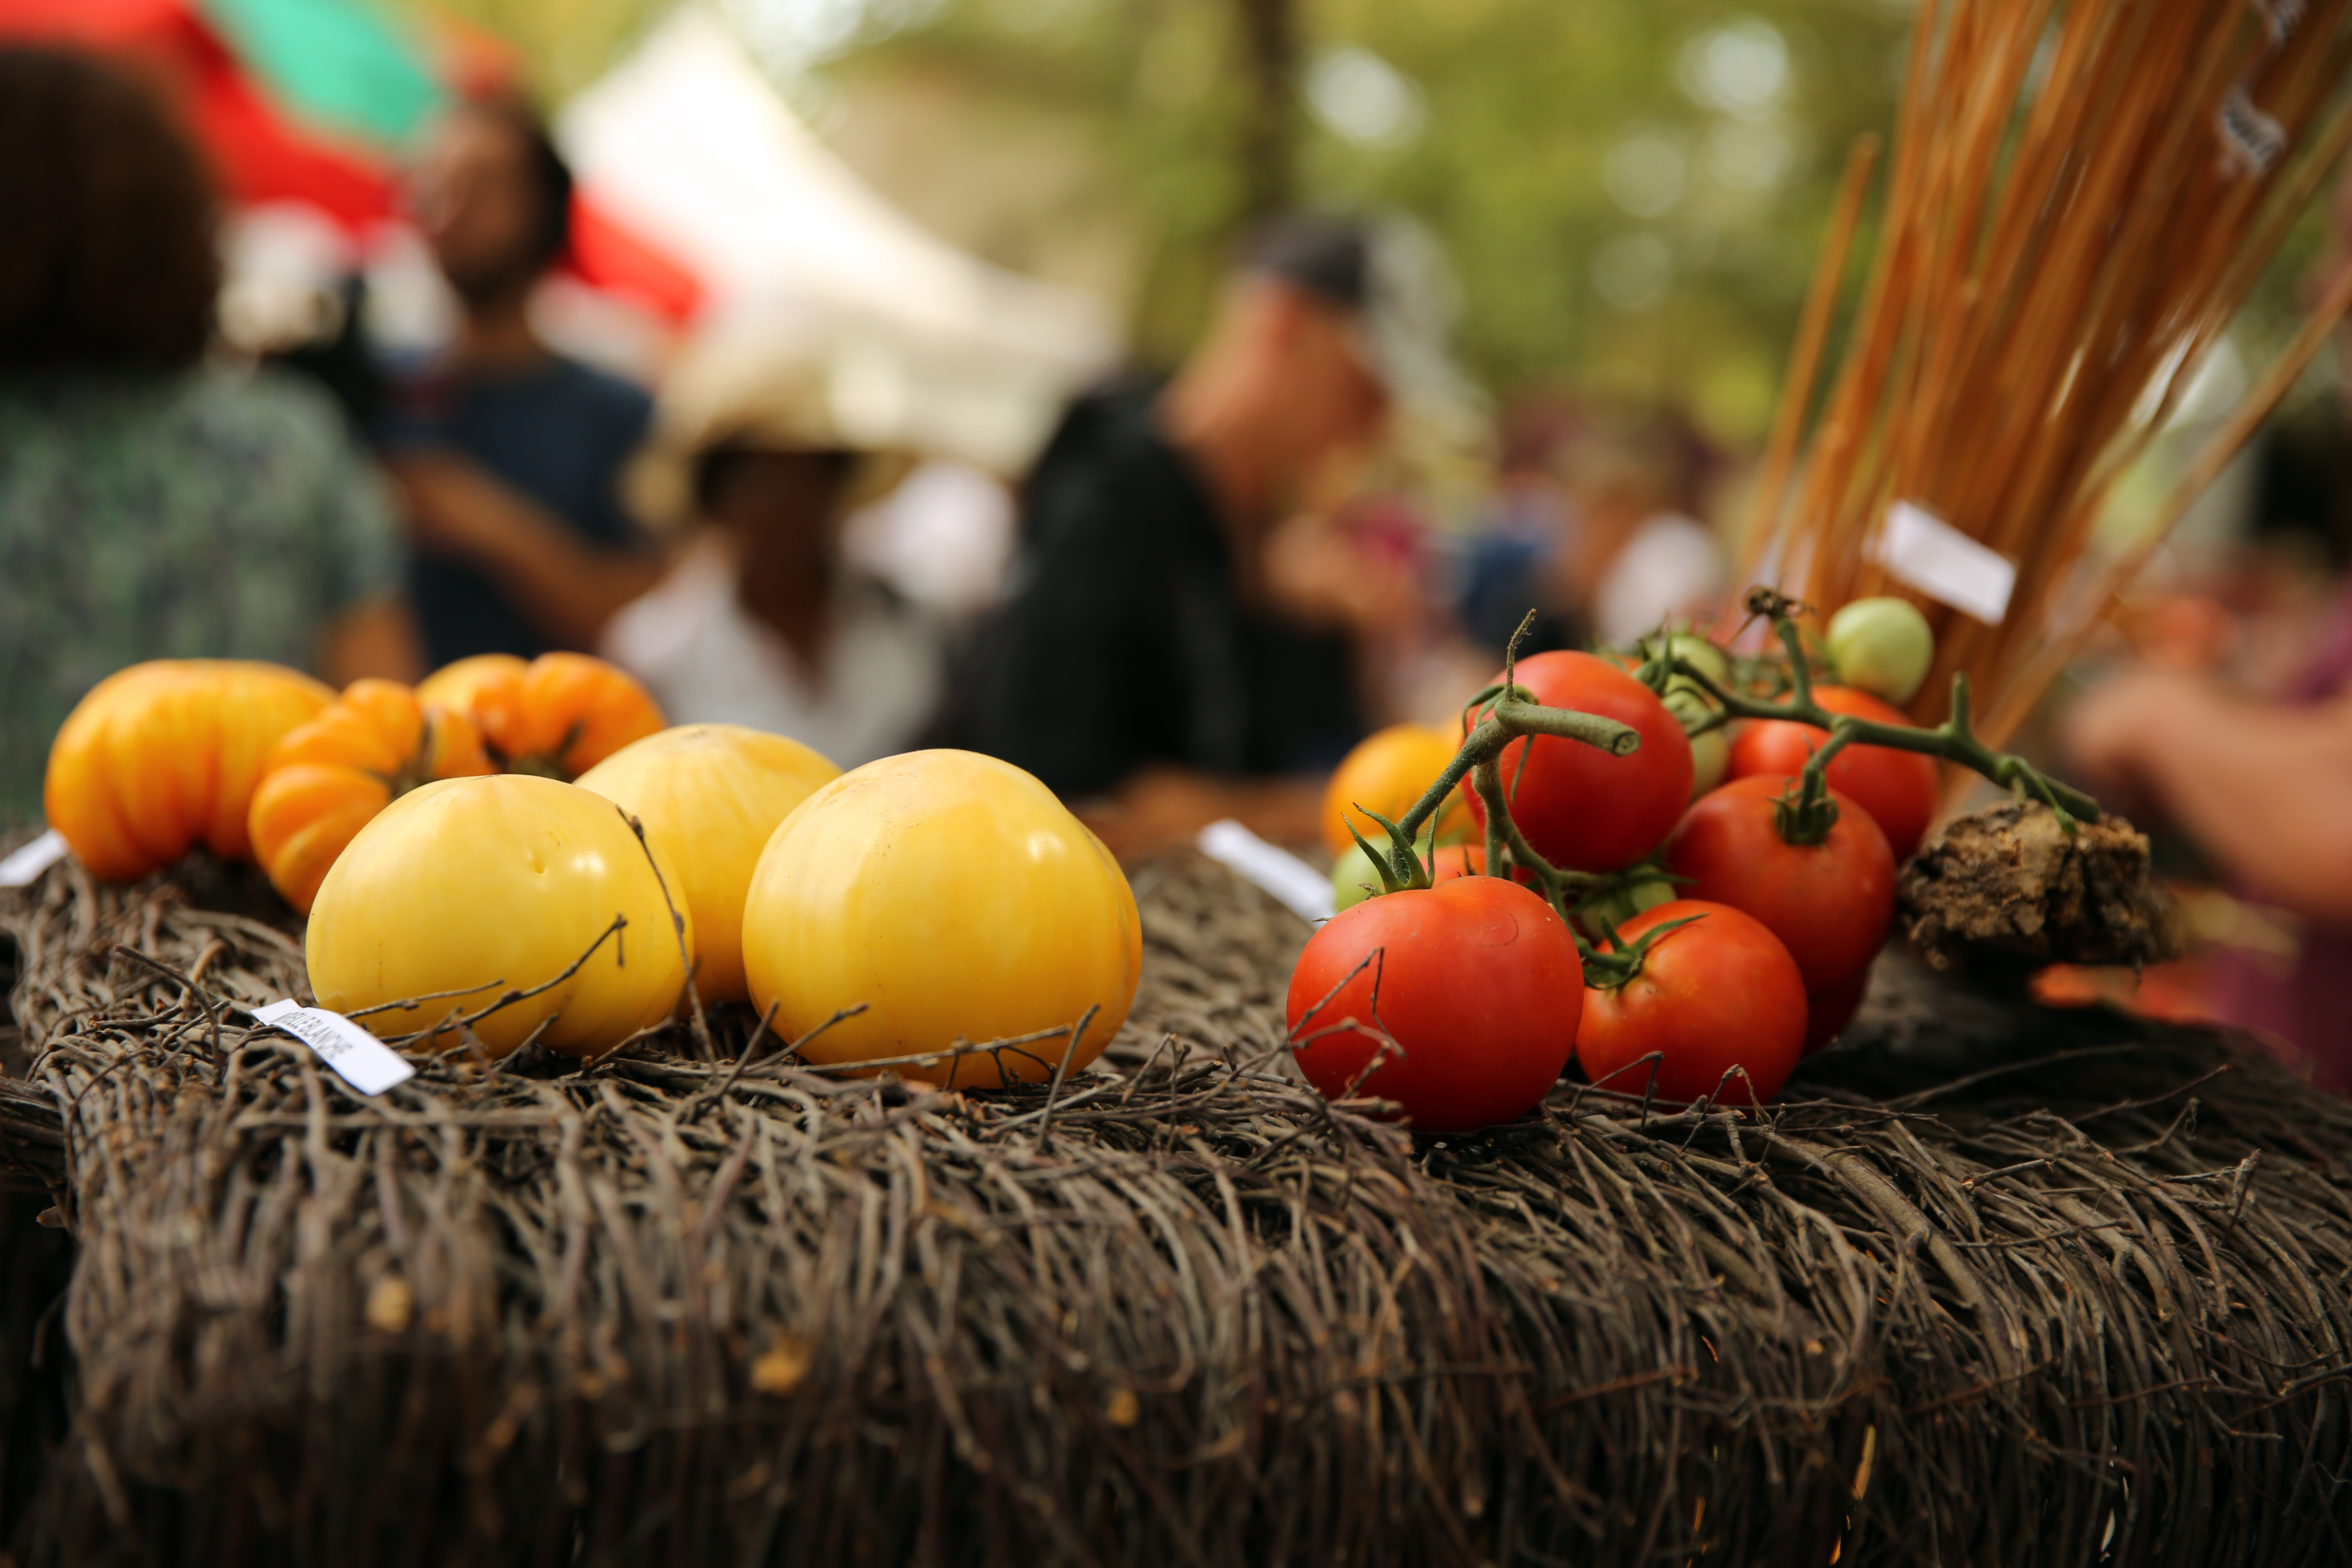
plant, fruit, flower, europe, food, produce, autumn, canon, flora, season, exposition, midi, fruits, jaune, couleurs, rouge, occitanie, isasza, southfrance, sdfrankreich, zuidfrankrijk, mditerrane, languedocroussillon, hrault, montpelliermtropole, vente, eos5d, obste, rcoltes, exterieur, cultures, lgumes, exhibition, clapiers, tomates, espcesanciennes, gemse, messe, foire, austellung, prsentations